West Midlands (region)

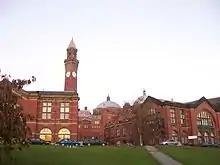
University of Birmingham

The West Midlands' population accounts for almost 11% of England's overall population. 49.36% of the region's population resides in the West Midlands county, 20.17% in Staffordshire, 10.49% in Worcestershire, 9.91% in Warwickshire, 8.56% in Shropshire, and 3.37% in Herefordshire.